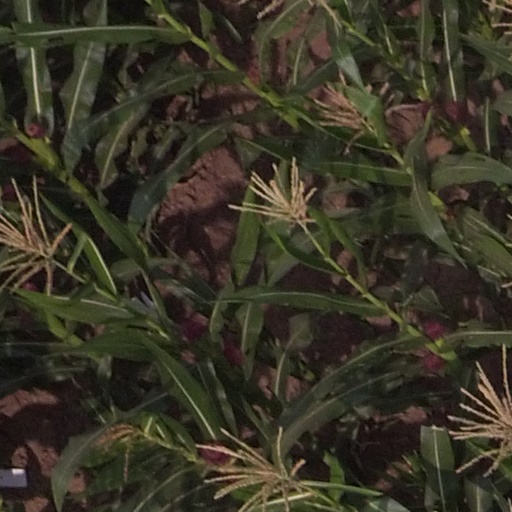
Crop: maize; corn